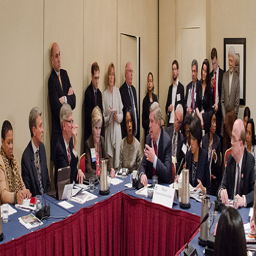
A group of people talking adamantly about something.
a group of people in suits sitting around a big table
a group of people sitting at and standing around the tables
A group of people sitting around a table.
A crowd of people are gathered around a large rectangular table.